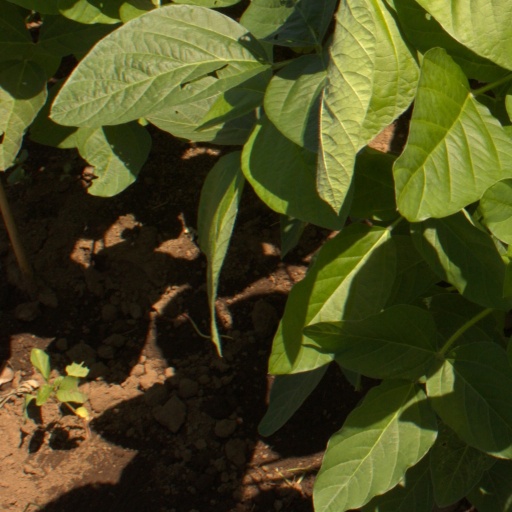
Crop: soybean